François Daenen

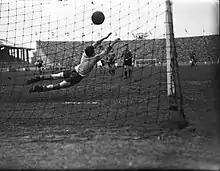

François Daenen (18 August 1919 – 16 April 2001) was a Belgian footballer. He played in 17 matches for the Belgium national football team from 1945 to 1953. He was also named in Belgium's squad for the Group 2 qualification tournament for the 1954 FIFA World Cup.